Rus'–Byzantine War (941–944)

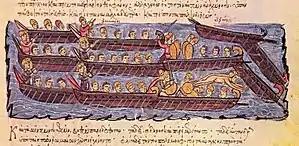
Byzantines repel the Rus' attack of 941

The Rus' and their allies, the Pechenegs, disembarked on the northern coast of Asia Minor and swarmed over Bithynia in May 941. They seemed to have been well informed that the Imperial capital stood defenseless and vulnerable to attack: the Byzantine fleet had been engaged against the Arabs in the Mediterranean, while the bulk of the Imperial army had been stationed along the eastern borders.